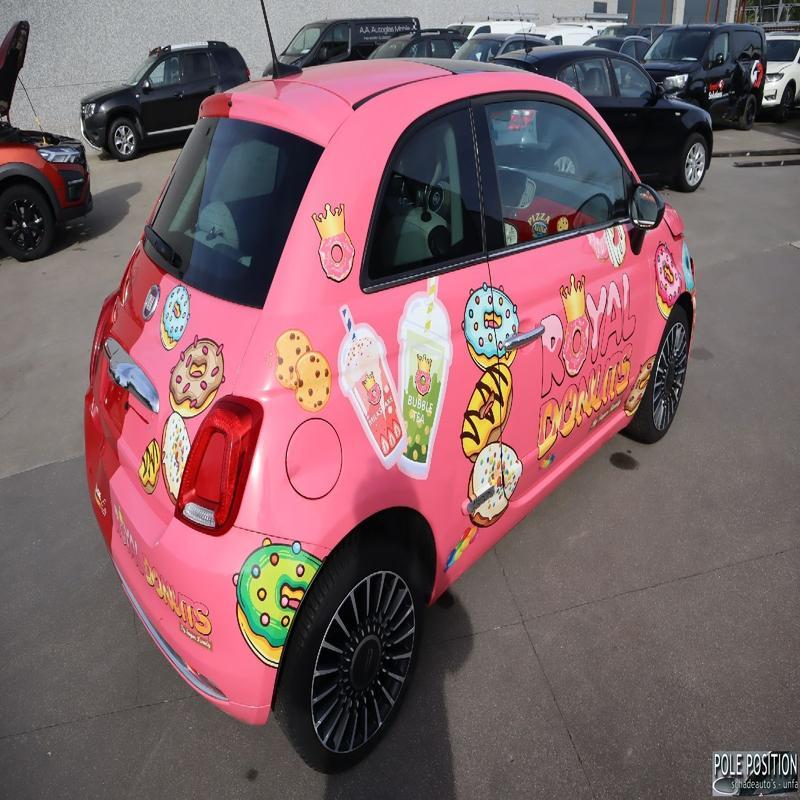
Aucun dommage détecté.
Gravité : aucun